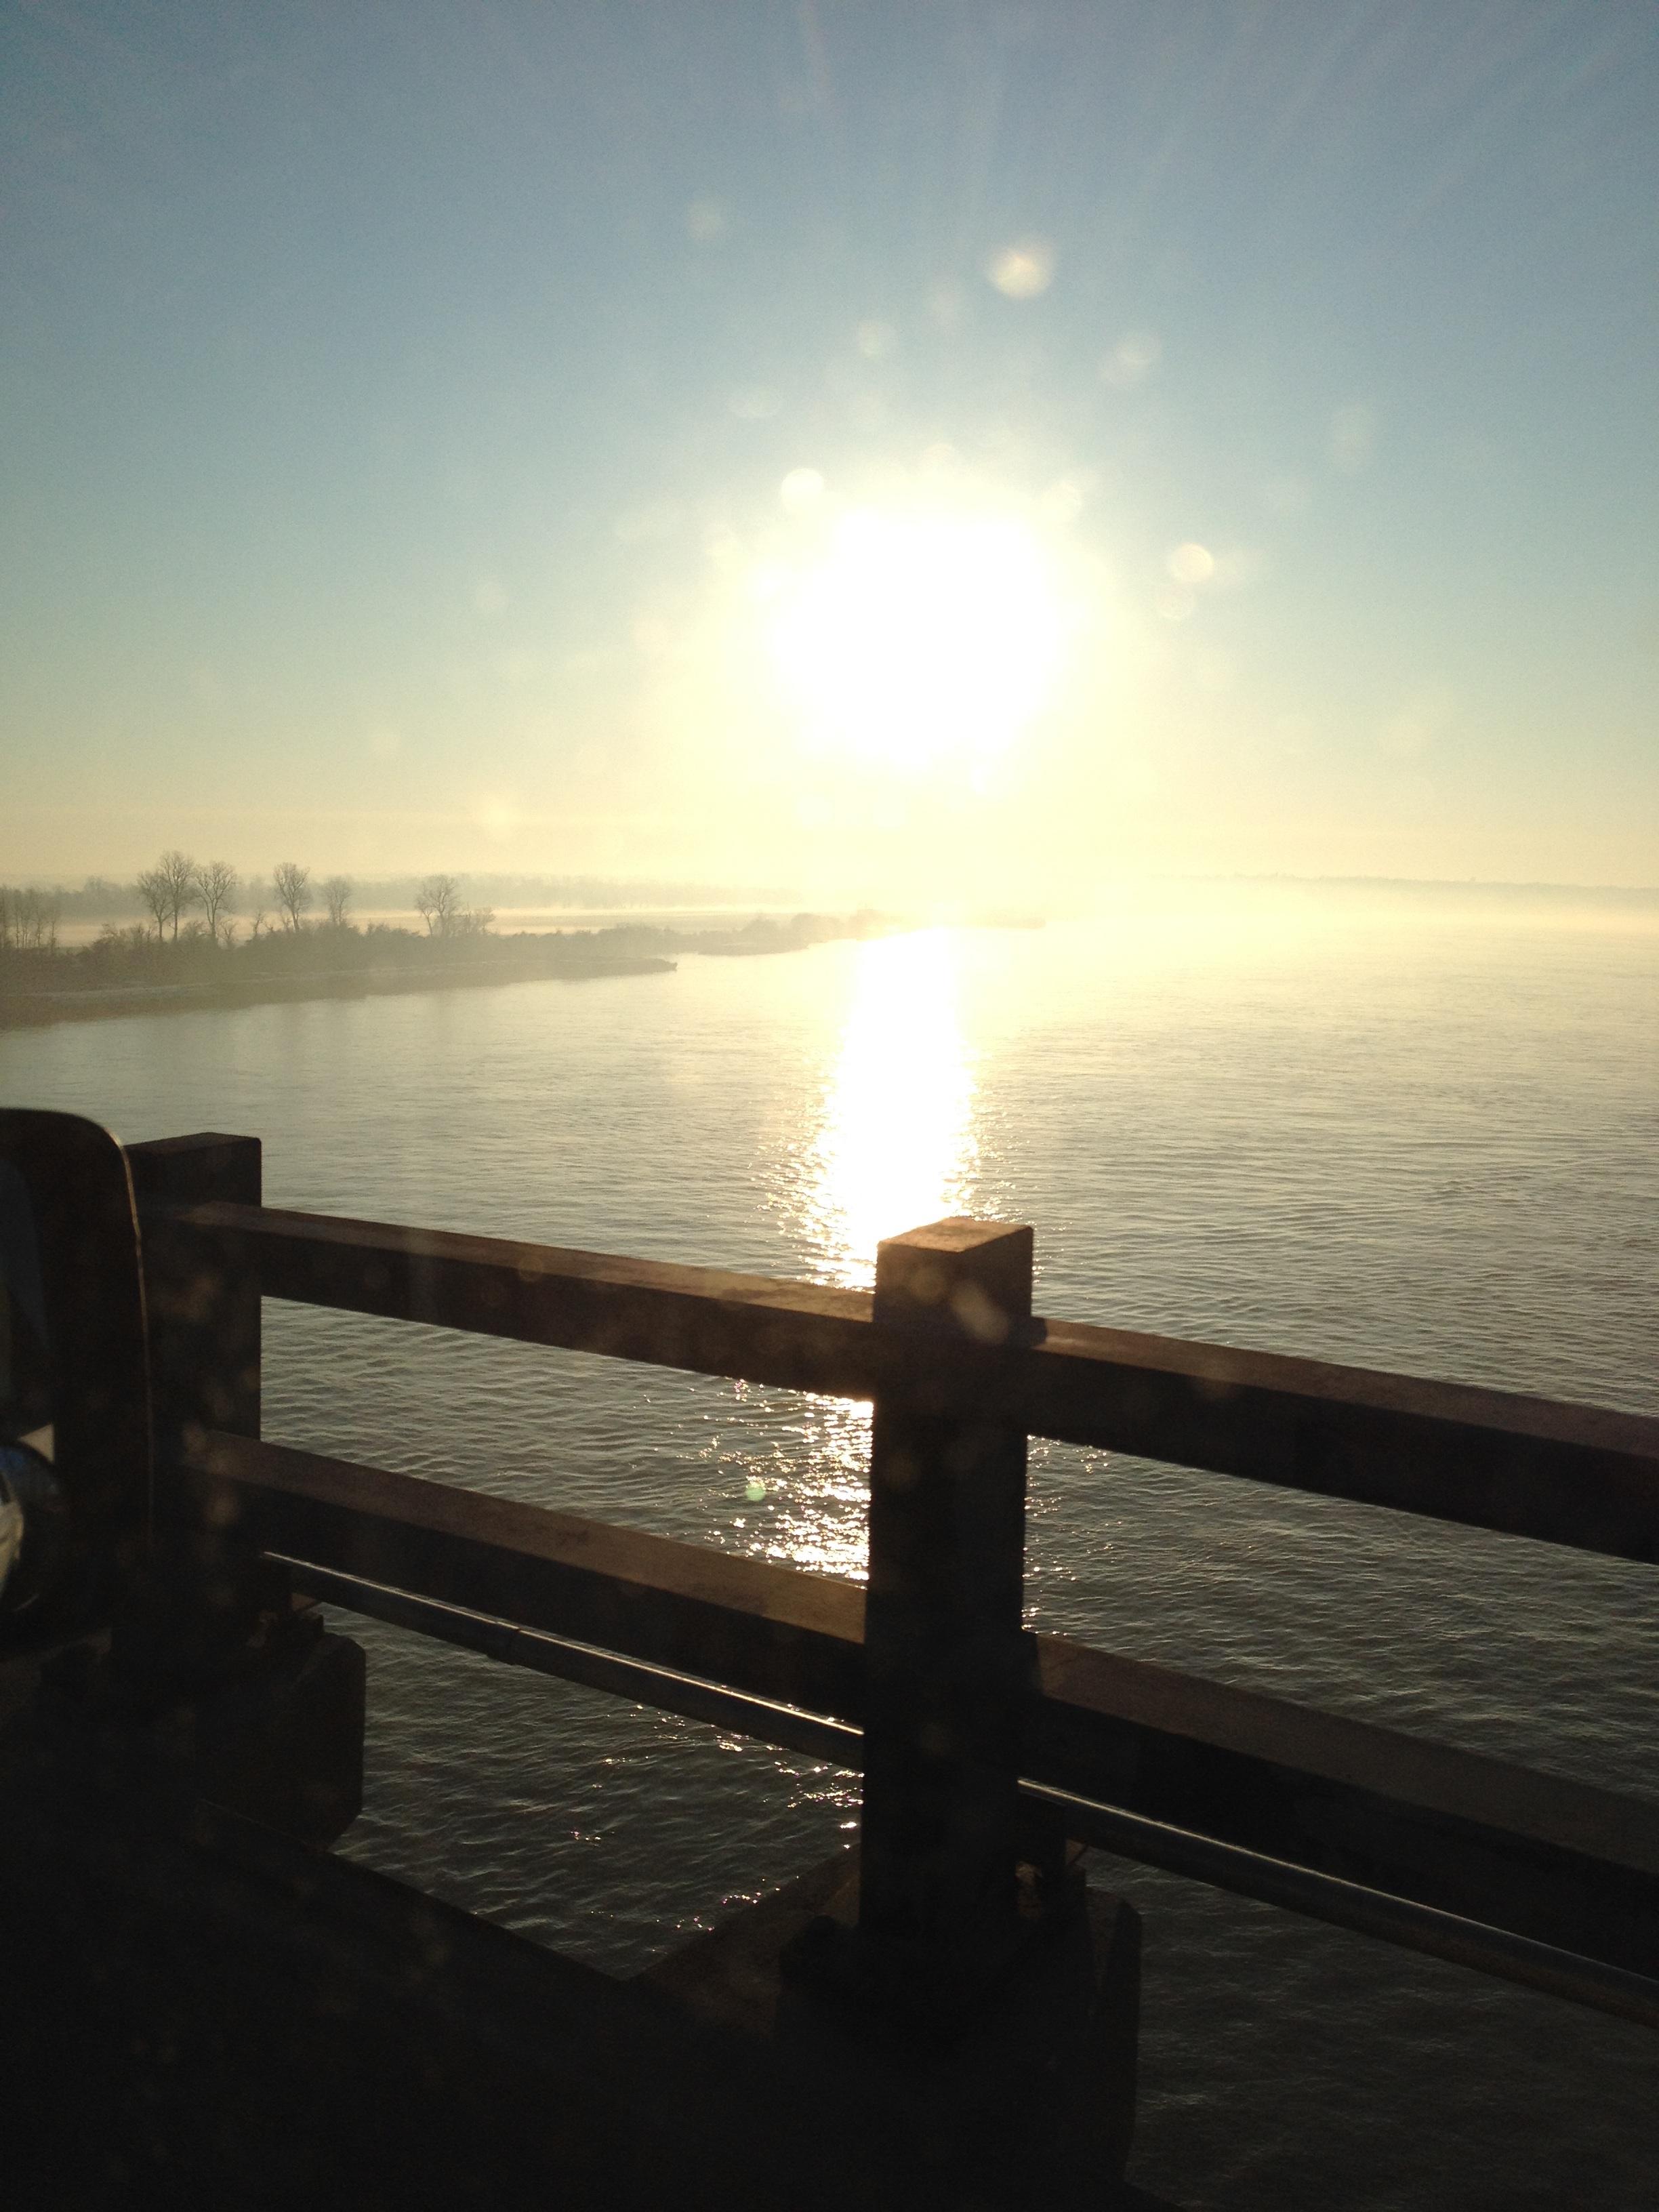
sea, coast, ocean, horizon, cloud, sun, sunrise, sunset, sunlight, morning, dawn, pier, dusk, evening, reflection, vehicle, atmospheric phenomenon